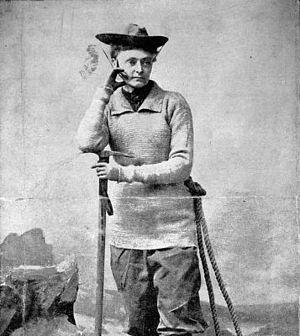
Annie Smith Peck, née le 19 octobre 1850 à Providence au Rhode Island et morte le 18 juillet 1935 à Manhattan, est une alpiniste et éducatrice américaine.